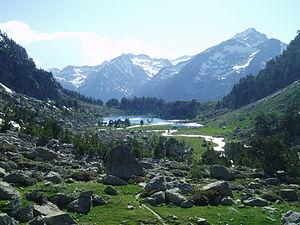
Le Comaloforno, ou Coma Lo Forno, est un sommet des Pyrénées espagnol. C'est le point culminant du massif du Besiberri avec 3 033 mètres.
Le Besiberri est un massif des Pyrénées espagnoles situé dans la comarque catalane de l'Alta Ribagorça, près des limites du parc national d'Aigüestortes et lac Saint-Maurice.
La Catalogne est une communauté autonome se trouvant au nord-est de l´Espagne, elle est officiellement considérée comme ayant une nationalité. Sa capitale et métropole est la ville de Barcelone. Elle est entourée par la Communauté valencienne au sud, l'Aragon à l'ouest, la France au nord, l'Andorre au nord-ouest, et la mer Méditerranée à l'est. Une grande partie de ses terres fait donc frontière avec la France. Elle couvre une superficie de 31 950 km². Ses langues officielles sont le catalan, l'occitan et l'espagnol ou castillan. En 2015, elle comptait 7 508 106 habitants, ce qui en faisait la deuxième communauté d'Espagne après l'Andalousie et la dixième subdivision territoriale de premier niveau administratif d'Europe au regard de la population. Elle est également la plus peuplée parmi les Pays catalans, ensemble culturel et linguistique qui la lie à la Communauté valencienne, aux îles Baléares, à la principauté d'Andorre, à la Franja aragonaise et à l'essentiel du département français des Pyrénées-Orientales.
Les Pyrénées sont une chaîne montagneuse du sud-ouest de l'Europe. Elles s'étendent en longueur selon une direction est-ouest sur une distance approximative de 430 kilomètres depuis la mer Méditerranée jusqu'au golfe de Gascogne. Culminant à 3 404 mètres d'altitude au pic d'Aneto, les Pyrénées forment une barrière géographique séparant la péninsule Ibérique au sud du reste de l'Europe continentale au nord. Elles constituent une frontière naturelle entre l'Espagne et la France et abritent aussi la principauté d’Andorre.